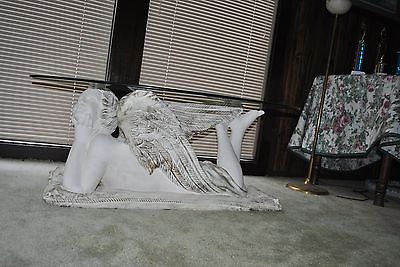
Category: table